Thymios Karakatsanis

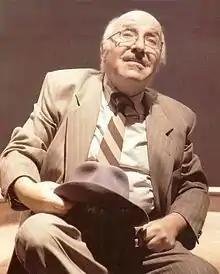

Thymios Karakatsanis (8 December 1940 – 30 June 2012) was a Greek actor with a notable career in theatre. He was born in Piraeus on 8 December 1940. He studied at Art Theatre of Karolos Koun. His first professional role was in the play "Thyrida of Tardieu" in 1963. He appeared in a few films but he became well known mainly from his roles in the plays of Aristophanes. He played the role of Lysistrata three times. He appeared frequently at theatre of Ancient Epidavros. In 1978, he founded the group "New Greek Stage" and he presented famous plays, starting with the play "Von Dimitrakis" of Dimitris Psathas. In 1987 he won a theatre award for his role in Death of a Salesman of Arthur Miller. In the same period he also worked as a radio presenter. The play "Death of a Salesman" was his last role. He died on 30 June 2012 at the age of 72 years.